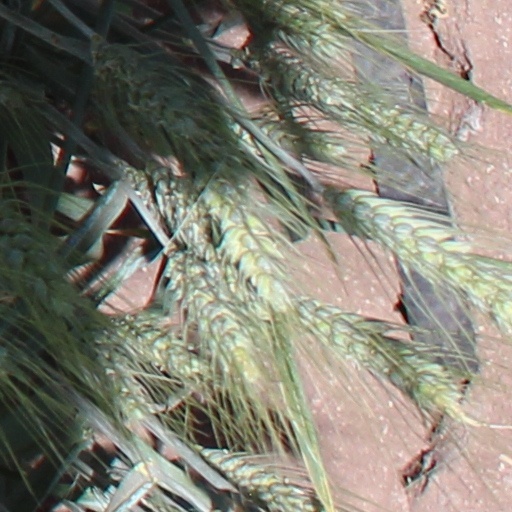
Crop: wheat